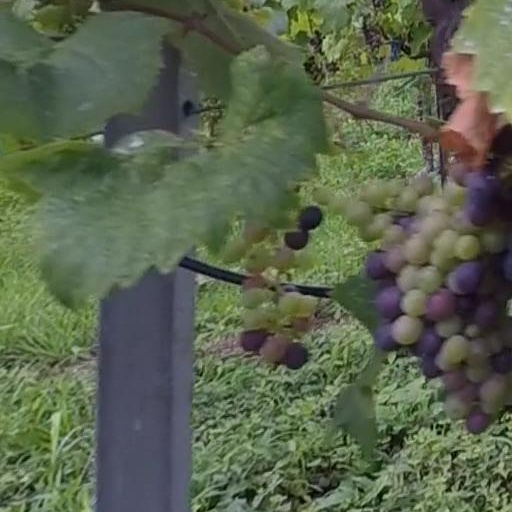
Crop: grape